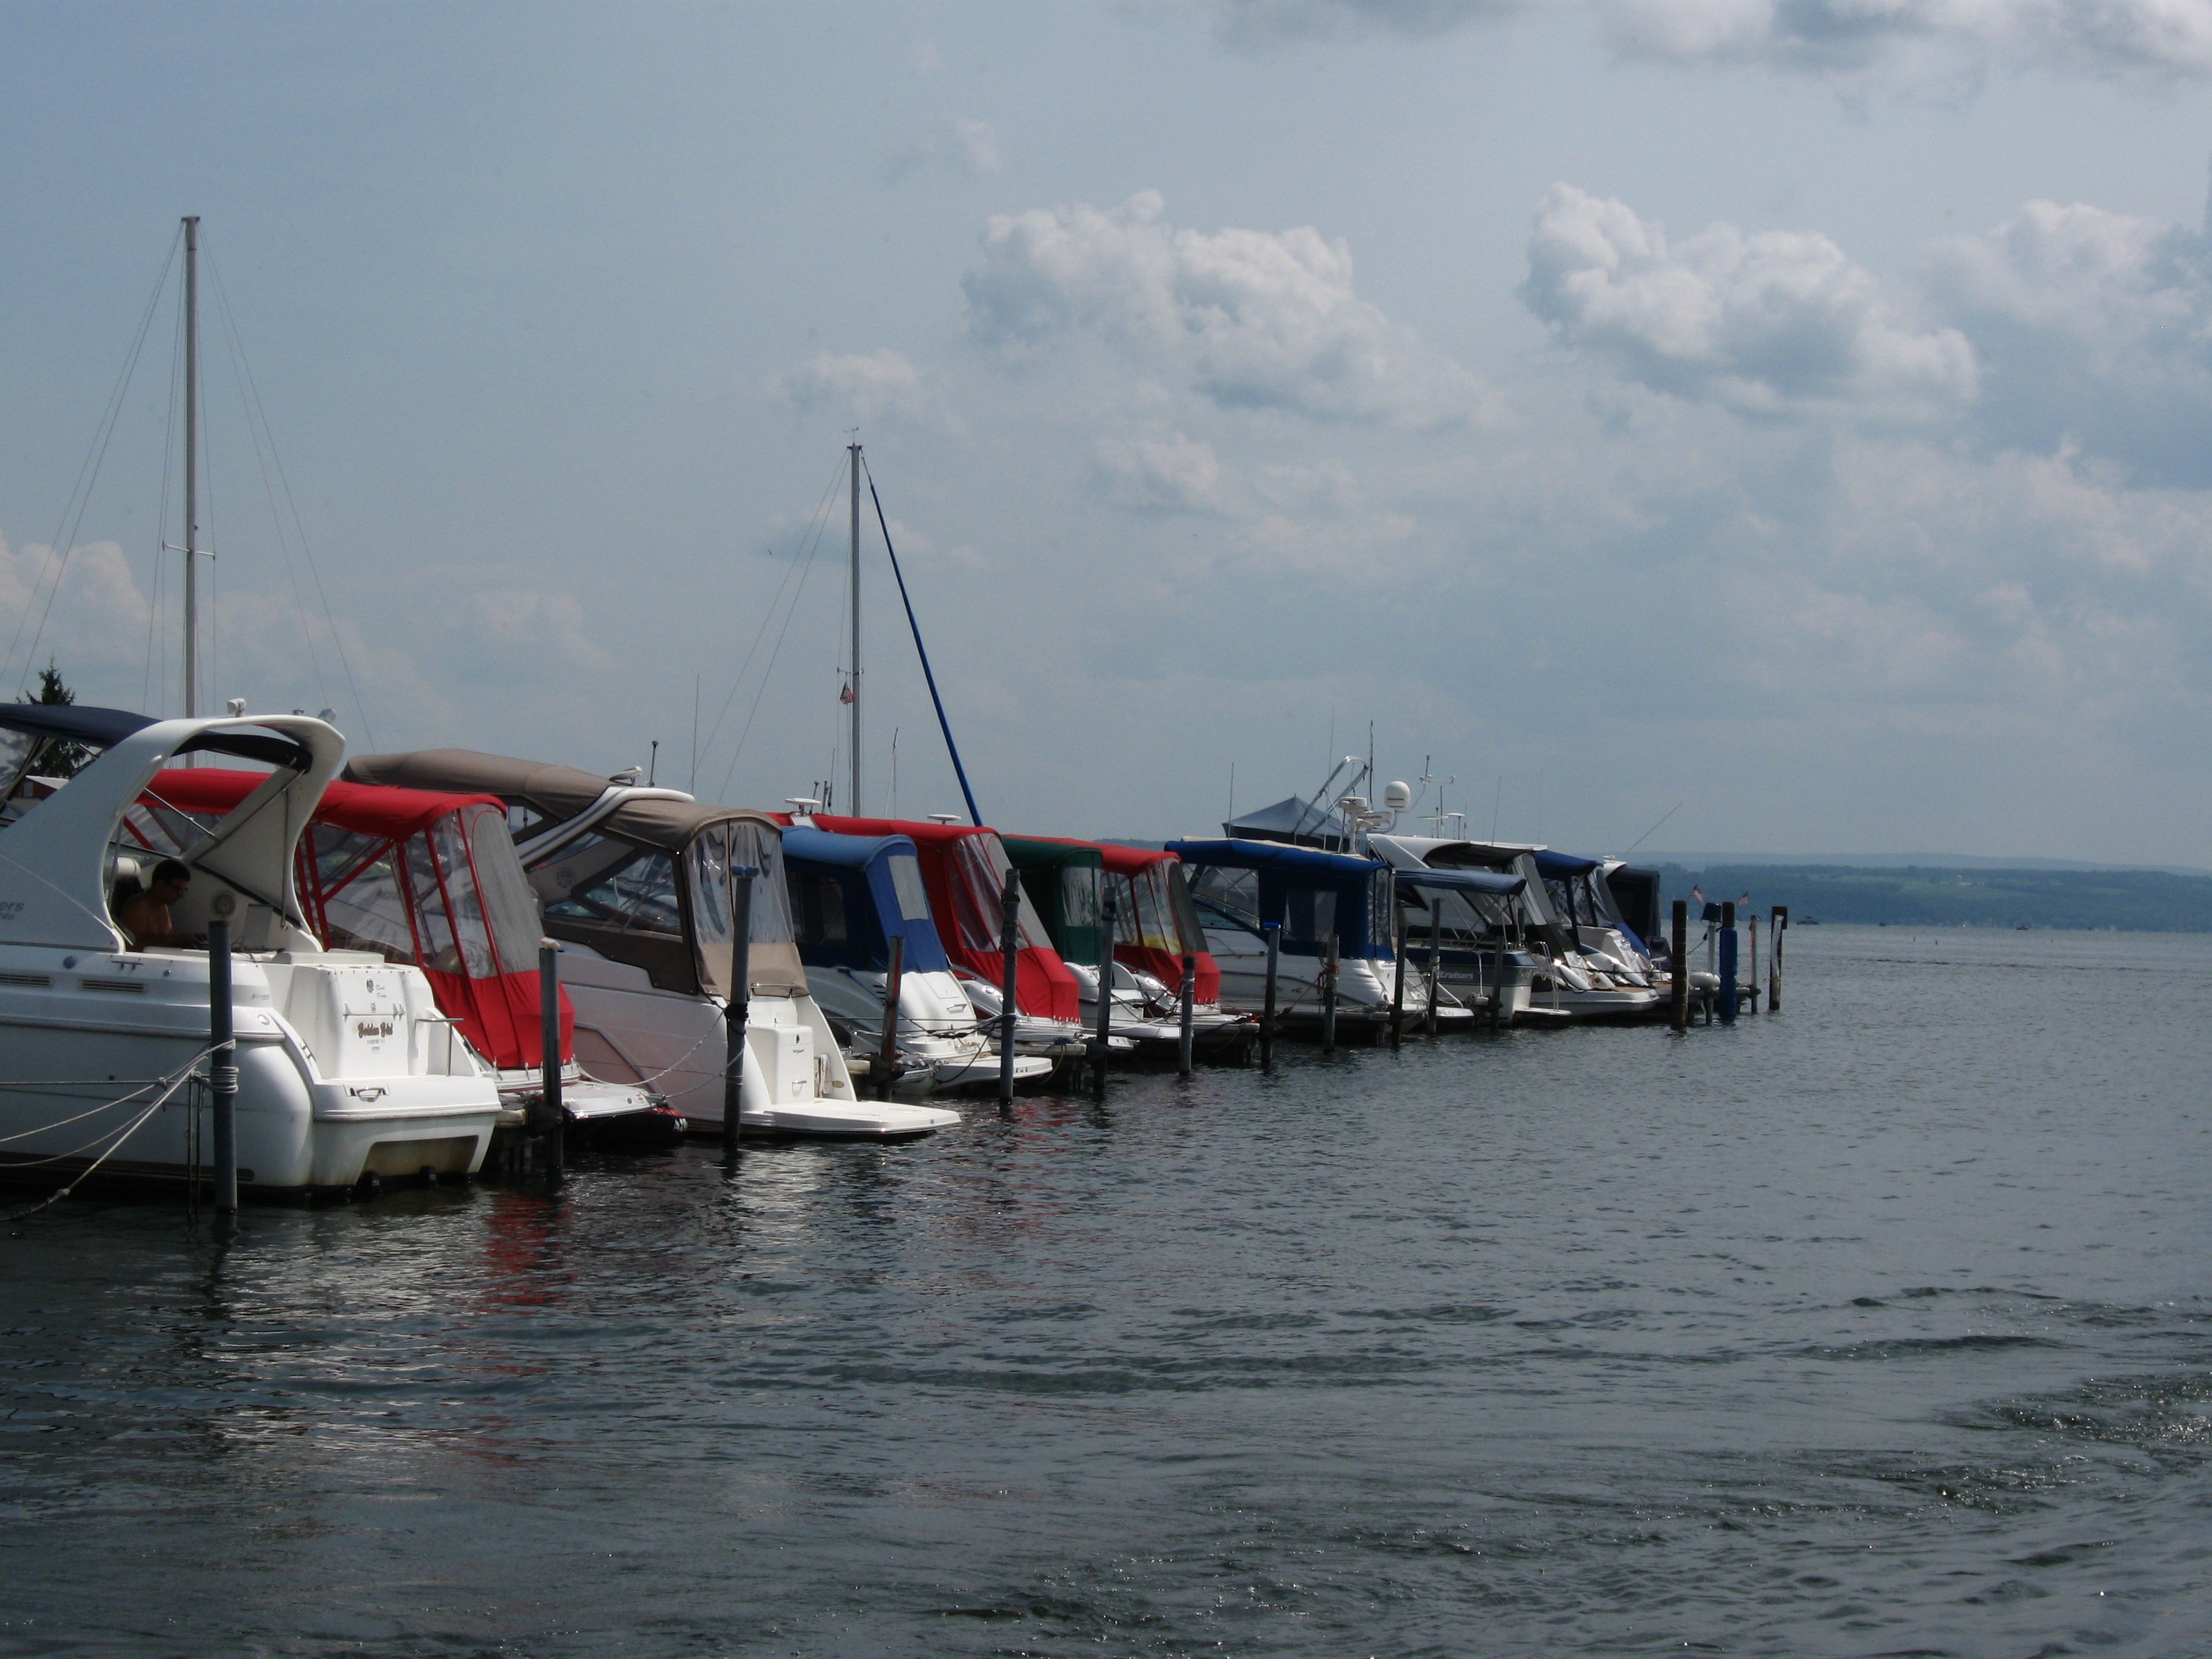
landscape, sea, coast, water, outdoor, ocean, boat, lake, pier, summer, vacation, airplane, vehicle, aviation, marina, tourism, sailboat, ferry, boating, boats, watercraft, atmosphere of earth